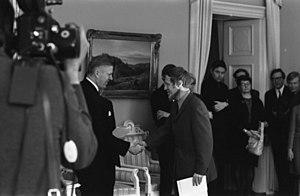
Le réalisateur Risto Jarva serre la main du ministre de l'éducation Johannes Virola. A l'arrière-plan est Aito Mäkinen.